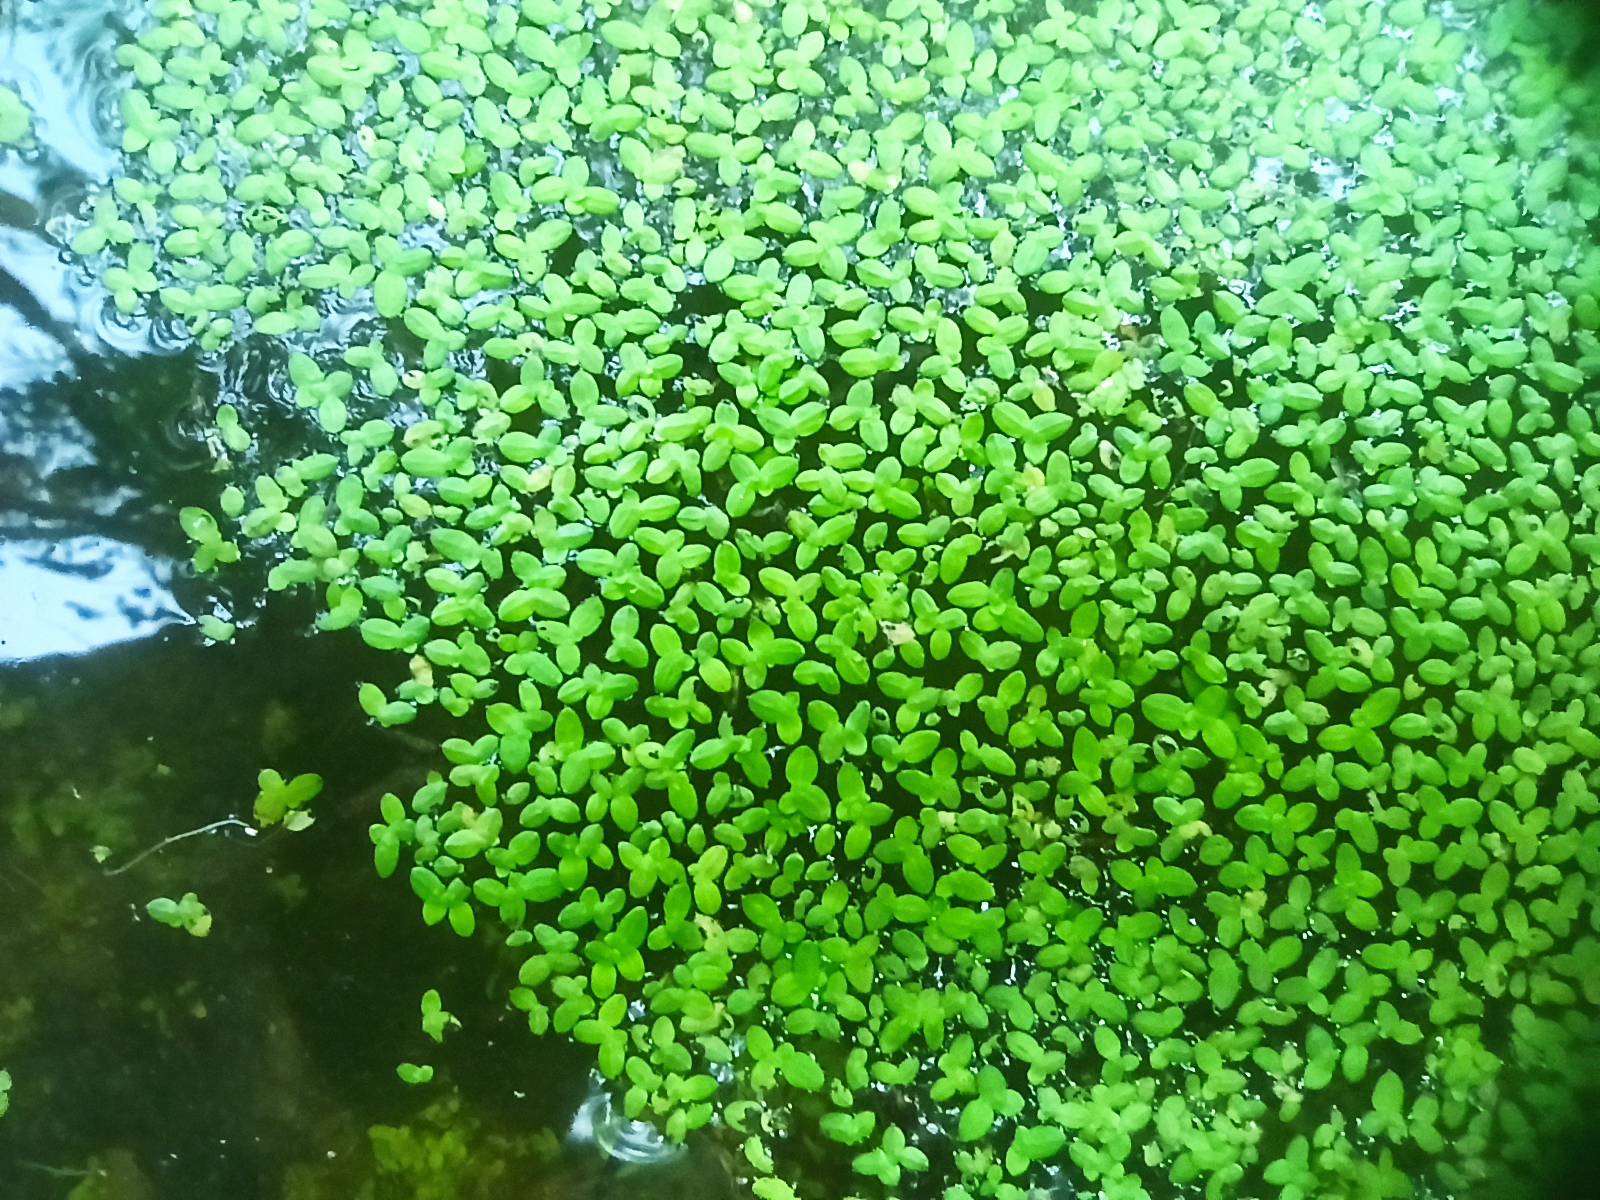
Species: Common Duckweeds (Lemna minor)